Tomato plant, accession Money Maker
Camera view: bottom (45 deg); turntable rotation: 210 degrees
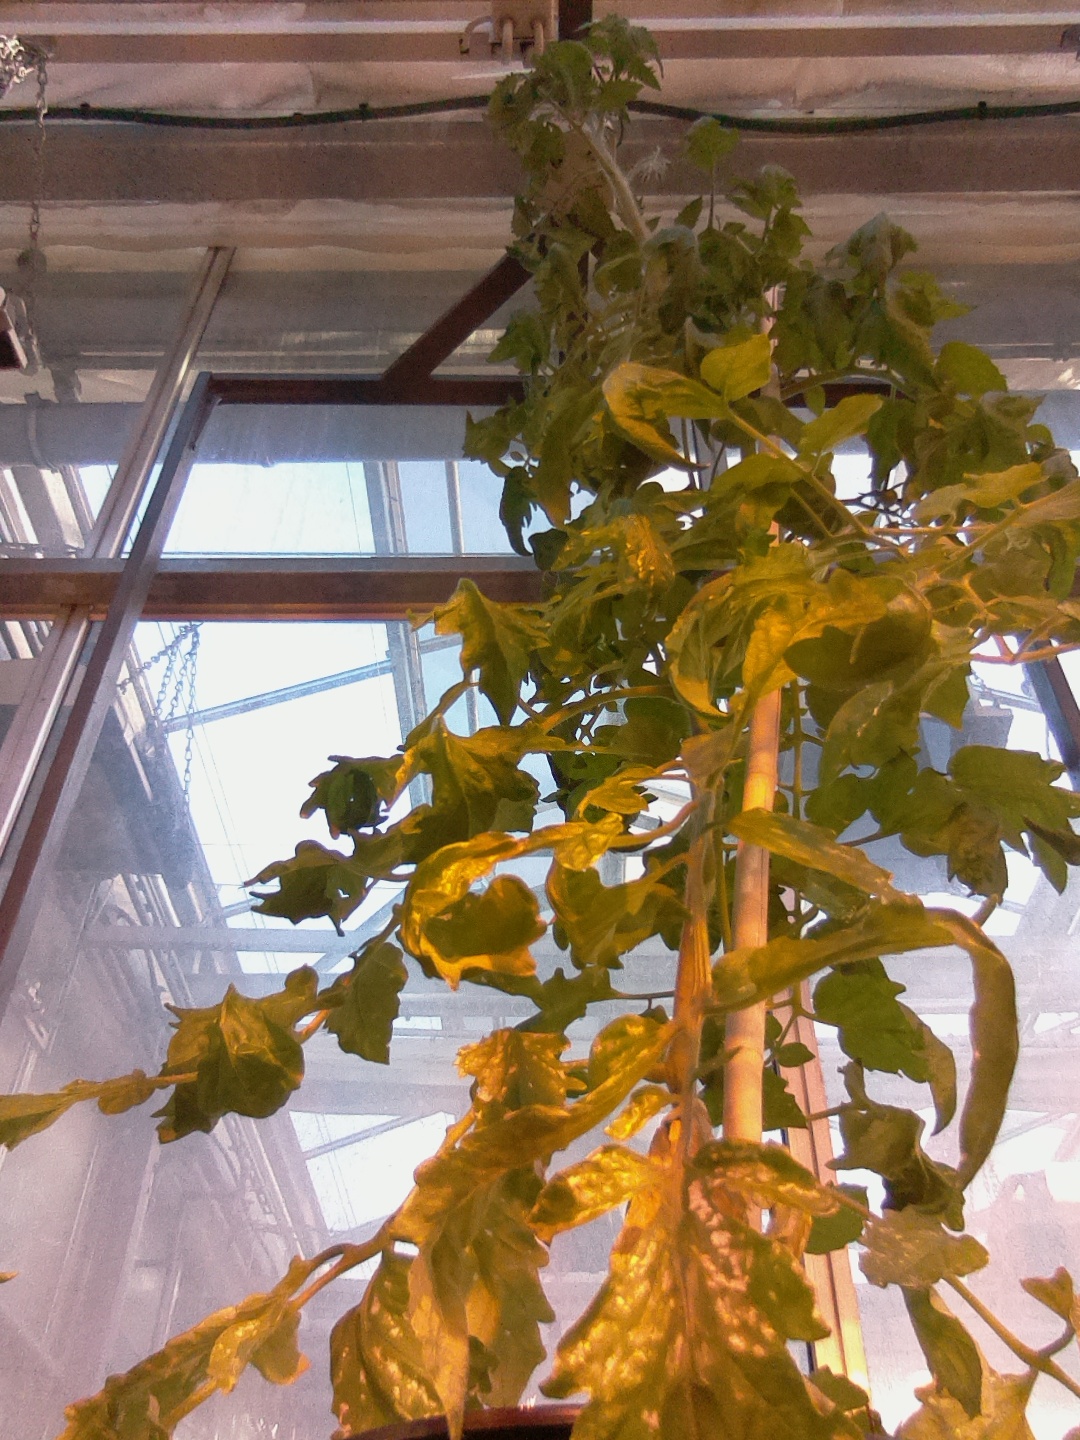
BBCH growth stage 70: Fruits at the main stem or branches visibles